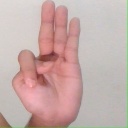
अक्षर: भ